History of the Jews in Cologne

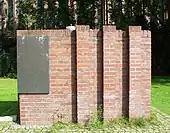
Memorial plaque of the concentration camp in Deutz

On 21 October 1941 the first transport left Cologne for Łódź, the last one was sent to Theresienstadt on 1 October 1944. Immediately before the transport the fair hall in Cologne-Deutz was used as a detention camp. The transports left from the underground part of the Köln Messe/Deutz Station. The deported people went to Łódź, Theresienstadt, Riga, Lublin and other ghettos and camps in the east, which were only transit points: from here they went to extermination camps.